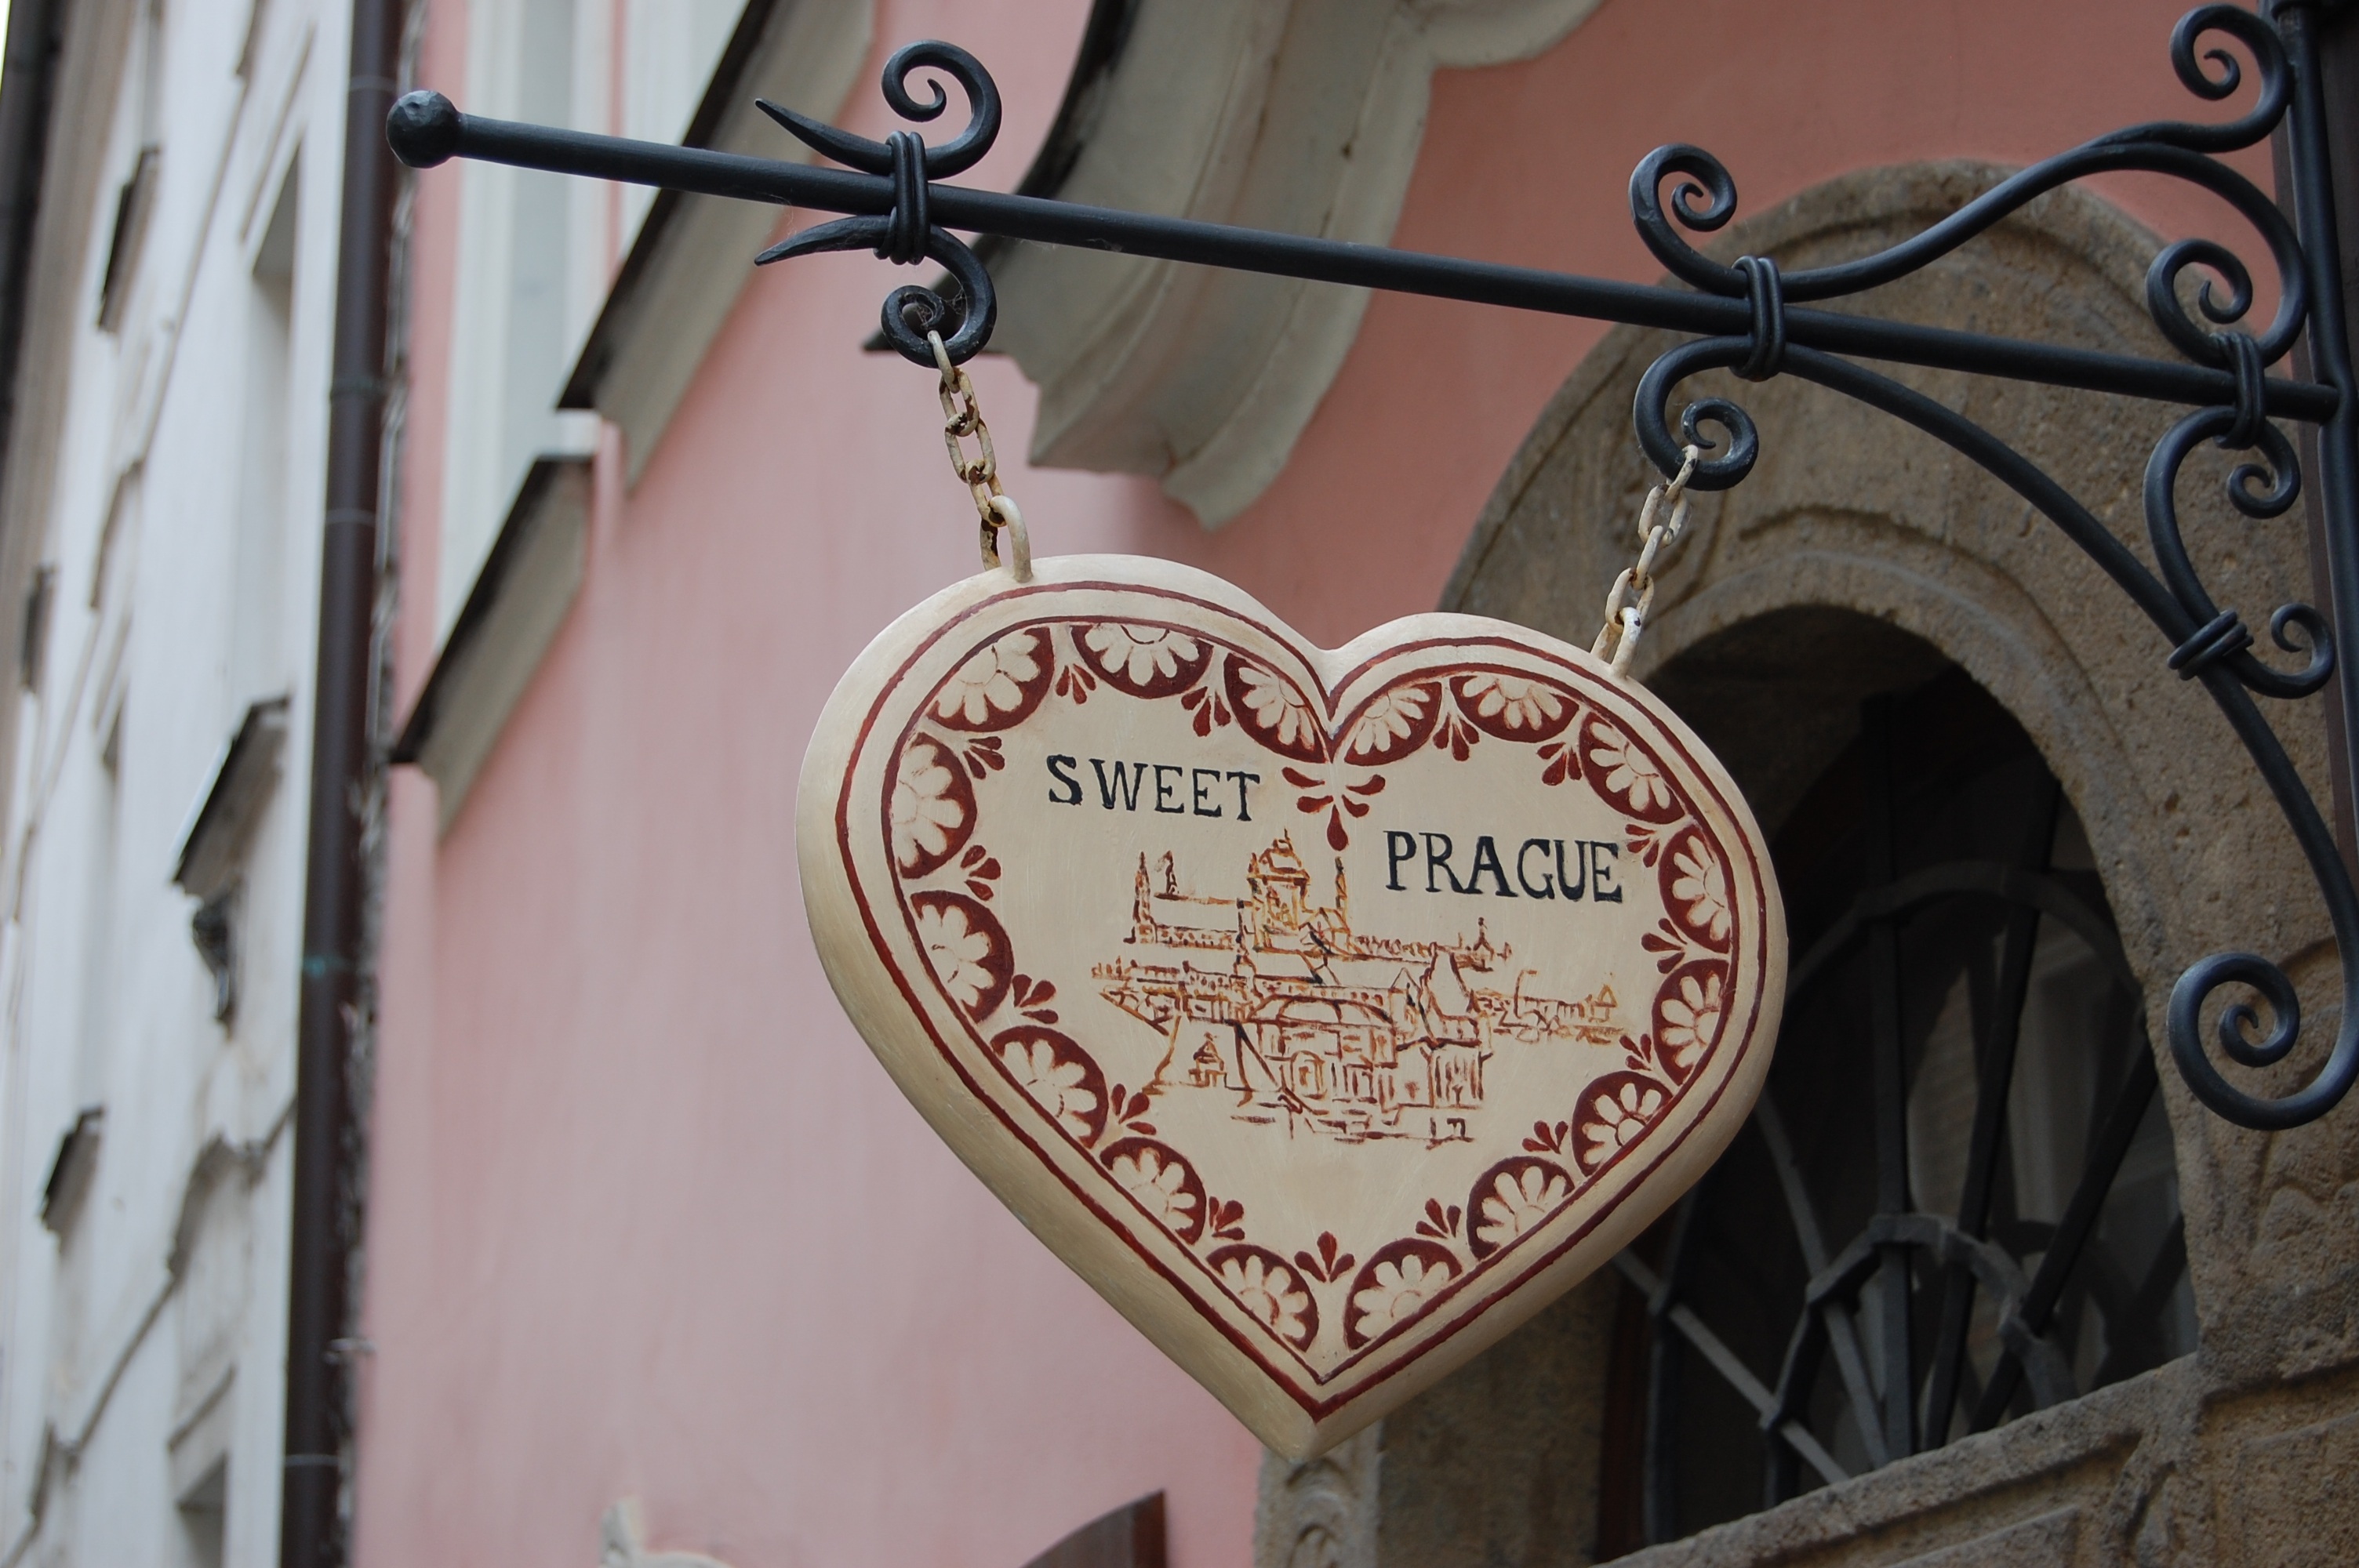
europe, heart, landmark, prague, art, iron, shape, praha